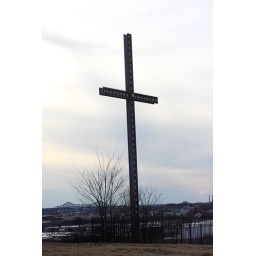
This is the cross seen from the highway. I believe that is the Tobin bridge in the distance.